Cameron Fleming

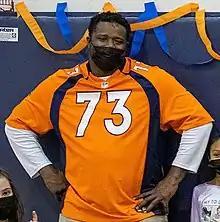
Fleming with the Denver Broncos in 2021

On May 20, 2021, Fleming signed a one-year, $1.67 million contract with the Denver Broncos, after the team released offensive tackle Ja'Wuan James. He was released in a planned move on August 31, 2021. He was re-signed on September 2, 2021. He appeared in 5 games with 4 starts at right tackle.